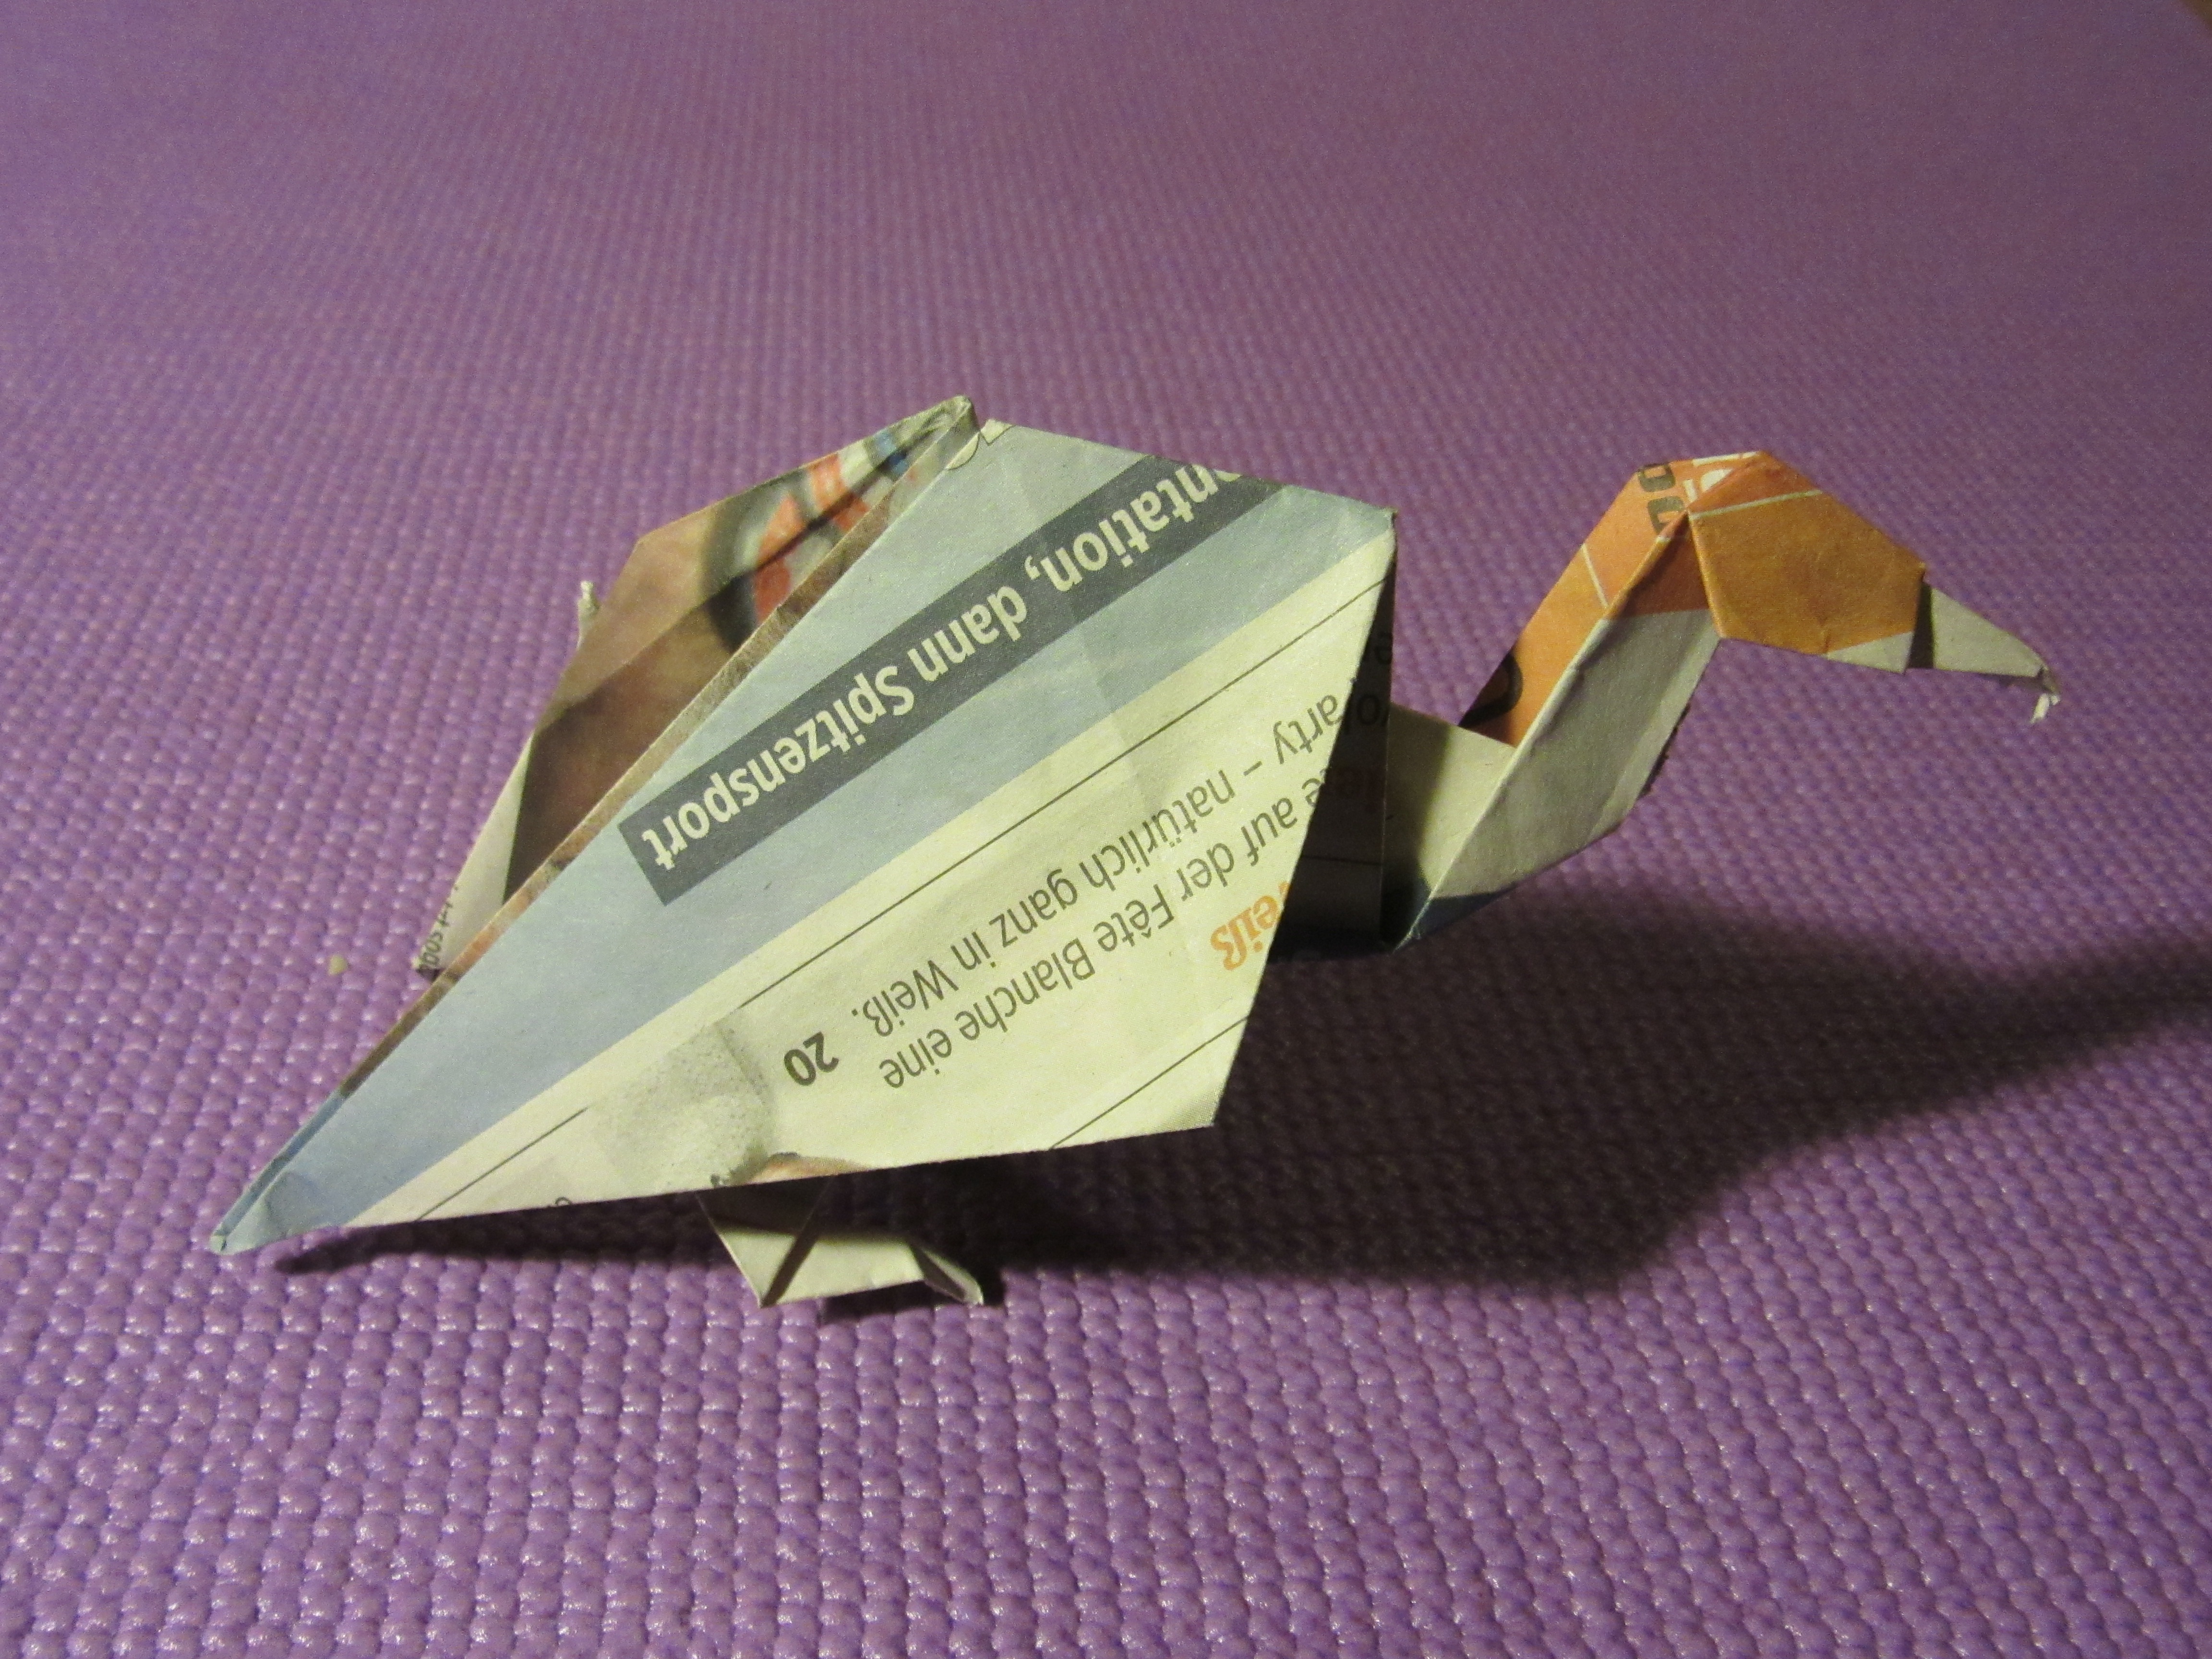
bird, animal, newspaper, paper, art, vulture, origami, newsprint, art paper, origami paper